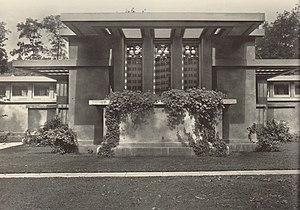
Cet article propose une liste exhaustive des réalisations de Frank Lloyd Wright. Huit d'entre elles sont classées sur la liste du patrimoine mondial de l'UNESCO depuis le 7 juillet 2019 au titre des œuvres architecturales du XXᵉ siècle de Frank Lloyd Wright.